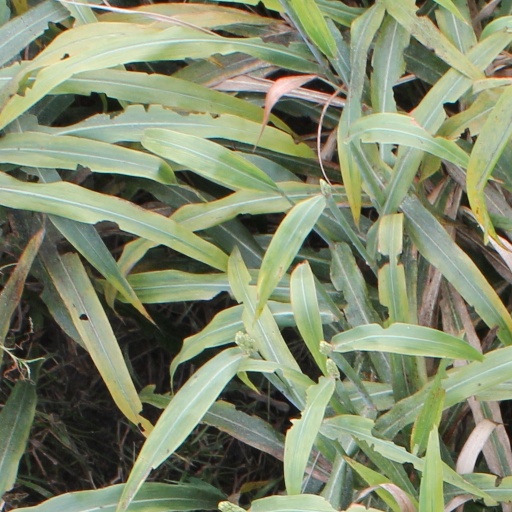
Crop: sorghum